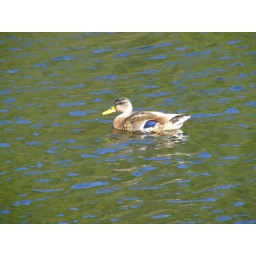
mallard in blue choppy water